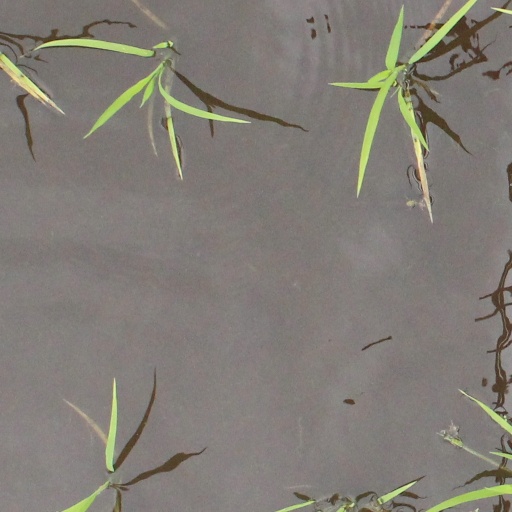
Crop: rice